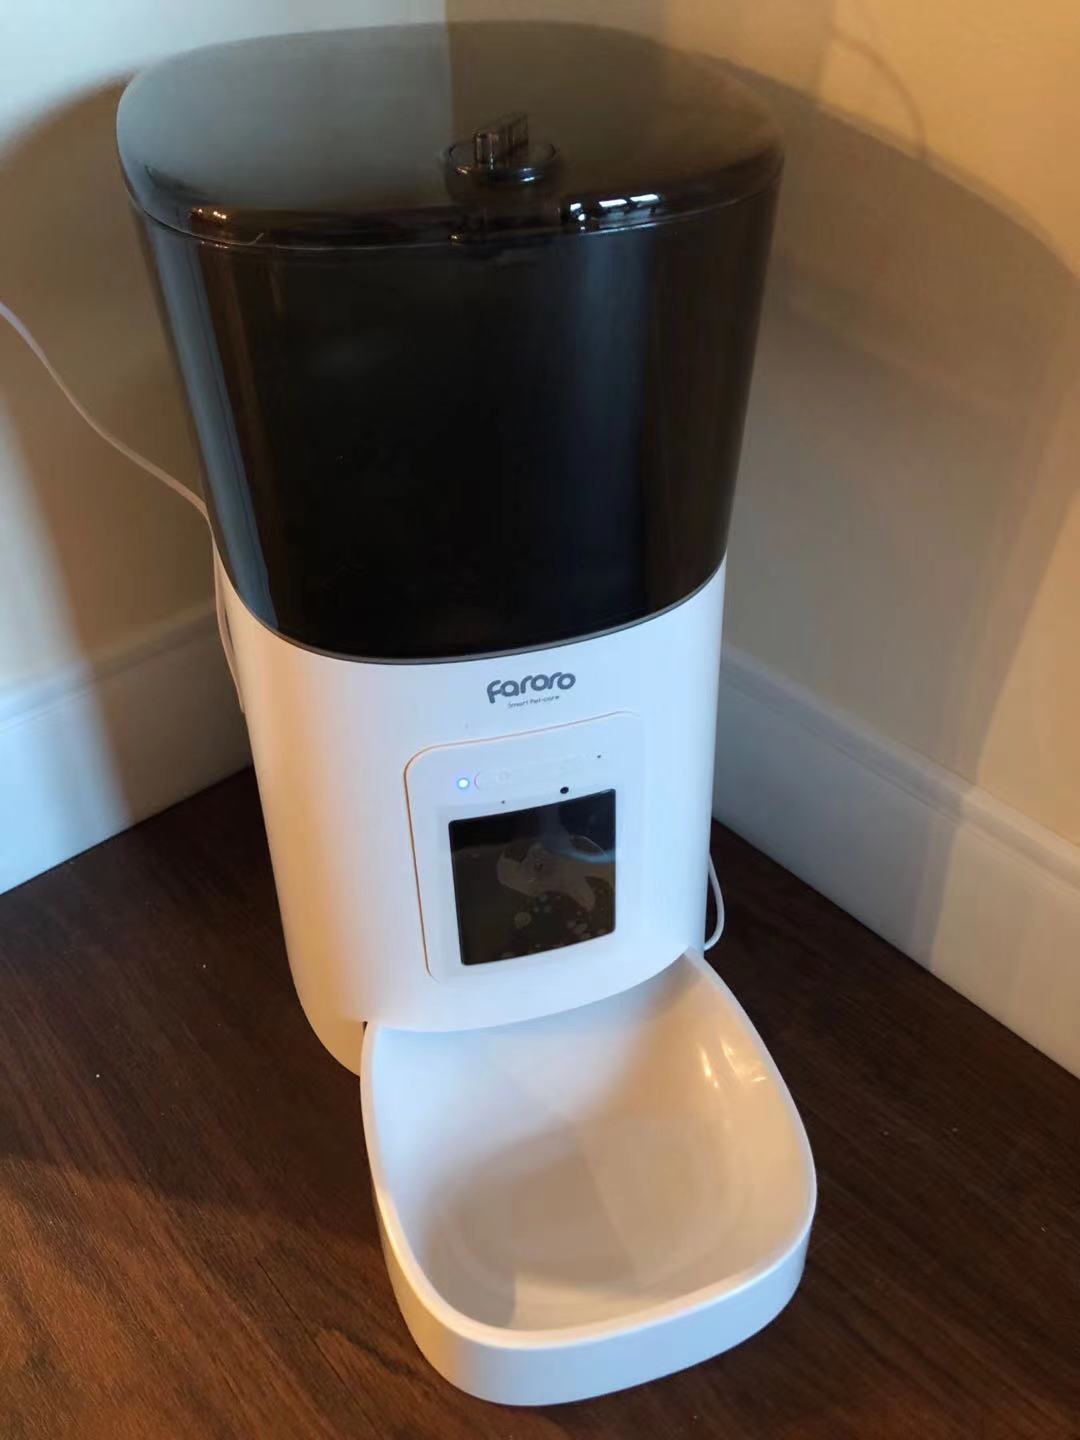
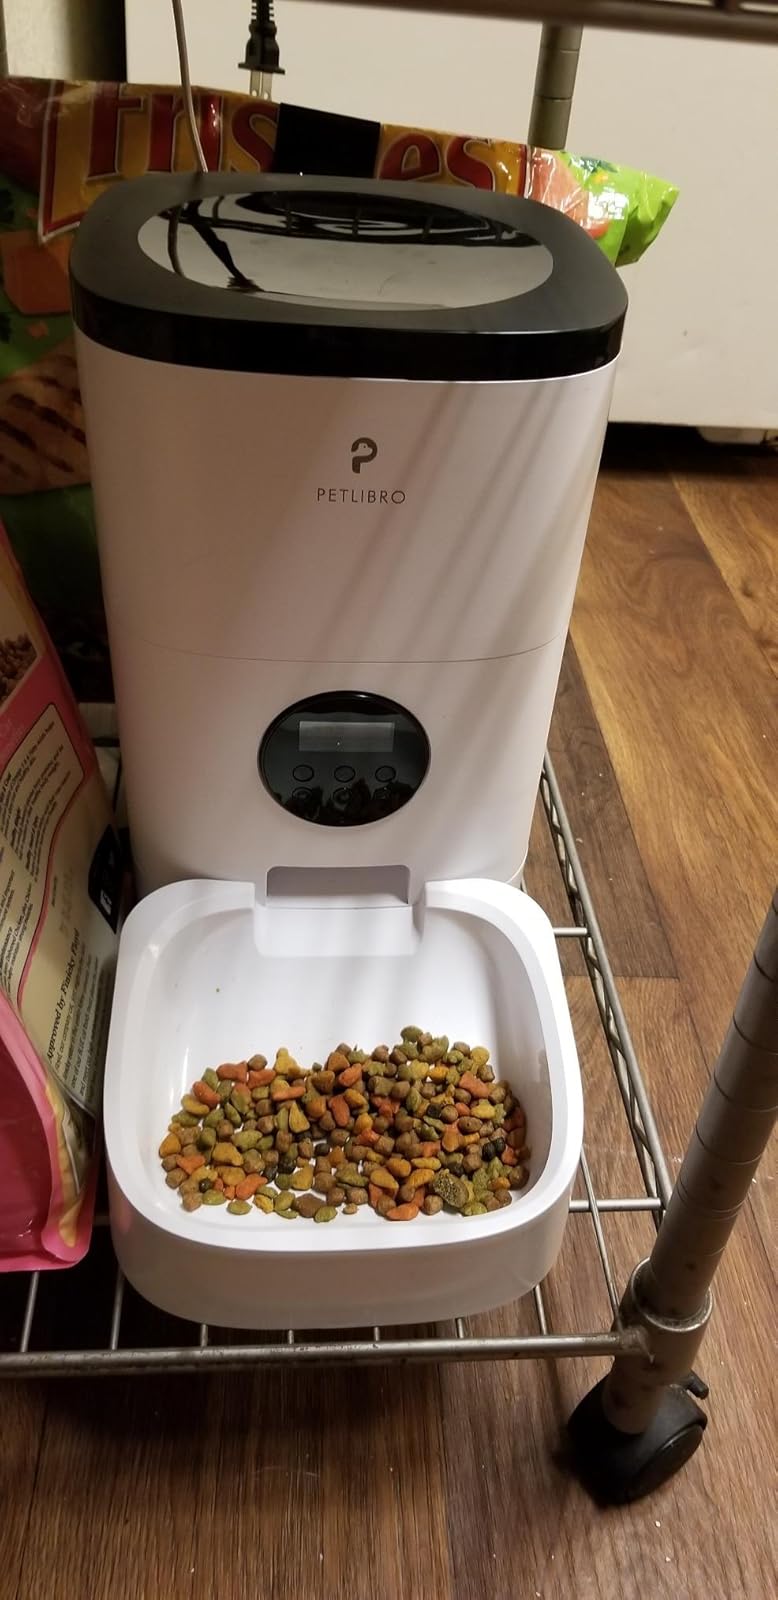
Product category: items_feeder
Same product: no